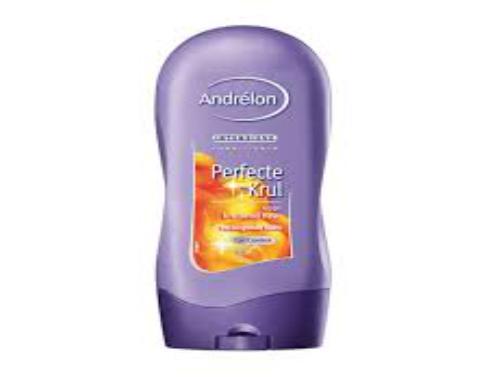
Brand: Andrelon
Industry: Necessities